Breddan Aerodrome

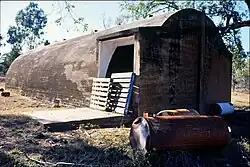
Abandoned concrete igloo, Breddan Airfield

Breddan Aerodrome is a heritage-listed abandoned aerodrome at Gregory Developmental Road, Breddan, Charters Towers Region, Queensland, Australia. It is located north of Charters Towers. It was built from 1942 to 1943 by Allied Works Council and Queensland Main Roads Commission. The airfield was constructed for the USAAF 38th Bomb Group in August 1942 as a satellite field for Charters Towers Airport, and later used by the Royal Australian Air Force (RAAF) during World War II as a maintenance base. Consisting of two runways, the airfield was abandoned after 1948. Today, the remains of the airfield consist of some deteriorating runways, taxiways and hardstands, mostly being reclaimed by grassland and shrub. No buildings have survived. It is also known as Breddan Airfield and Breddan WWII Aircraft Maintenance, Repair and Salvage Depot. It was added to the Queensland Heritage Register on 16 April 2010.